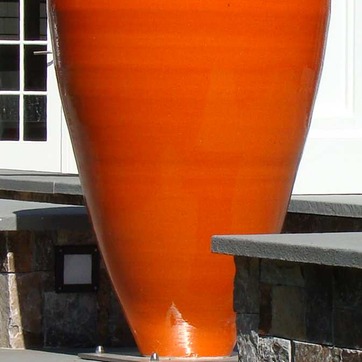
Material: ceramic